Fipsen

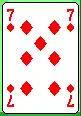
The lone diamond in Prisdorf Fipsen

A French-suited Skat pack is used, from which all the diamonds are discarded with the exception of the 7, to leave a total of 25 cards. Again, Diamonds is the preference. Within their suits they have their natural ranking: